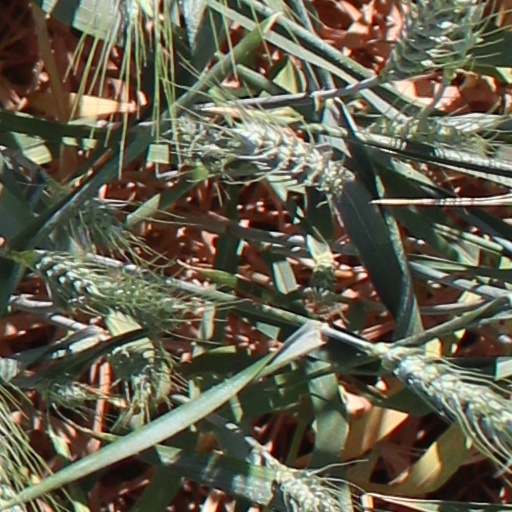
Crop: wheat